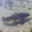
Label: trout